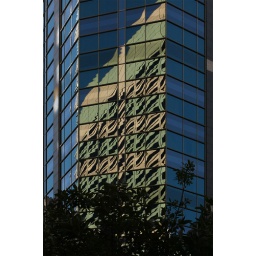
Another building reflecting in the glass of the Wyndham Hotel.